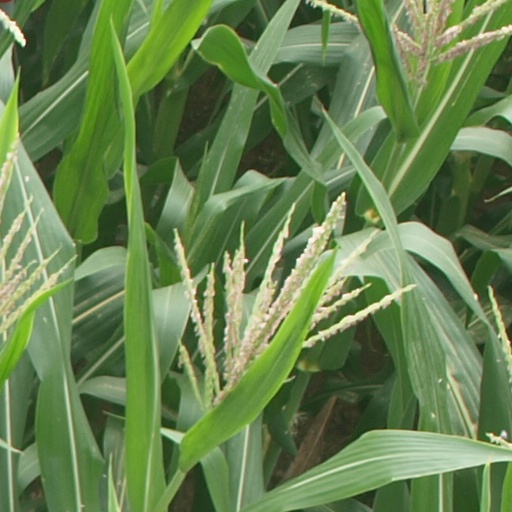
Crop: maize; corn